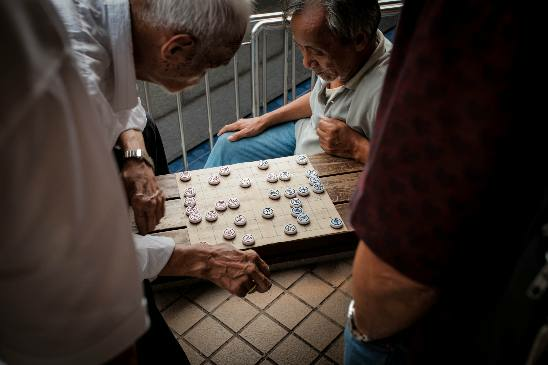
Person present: Yes